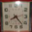
Label: clock